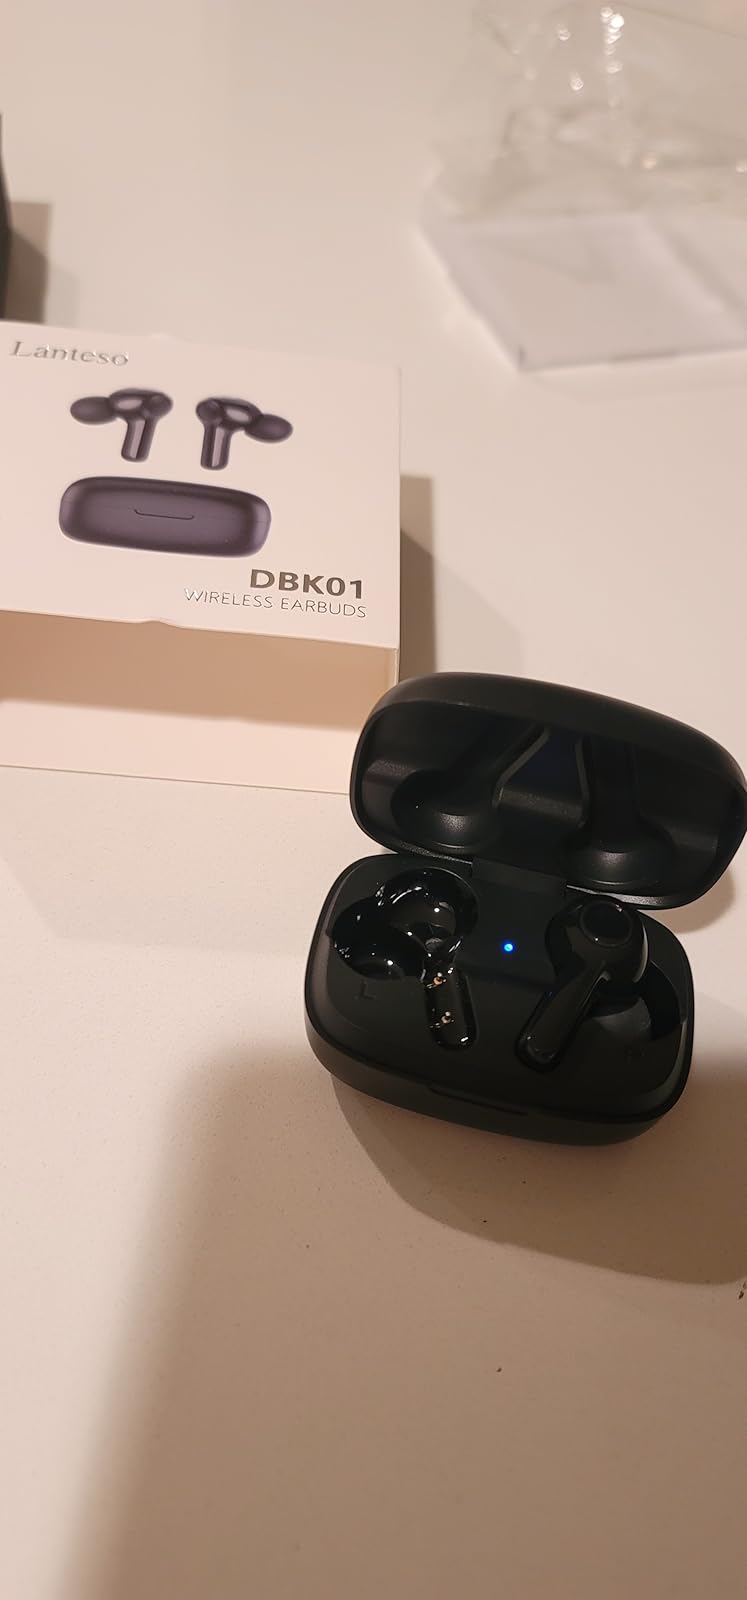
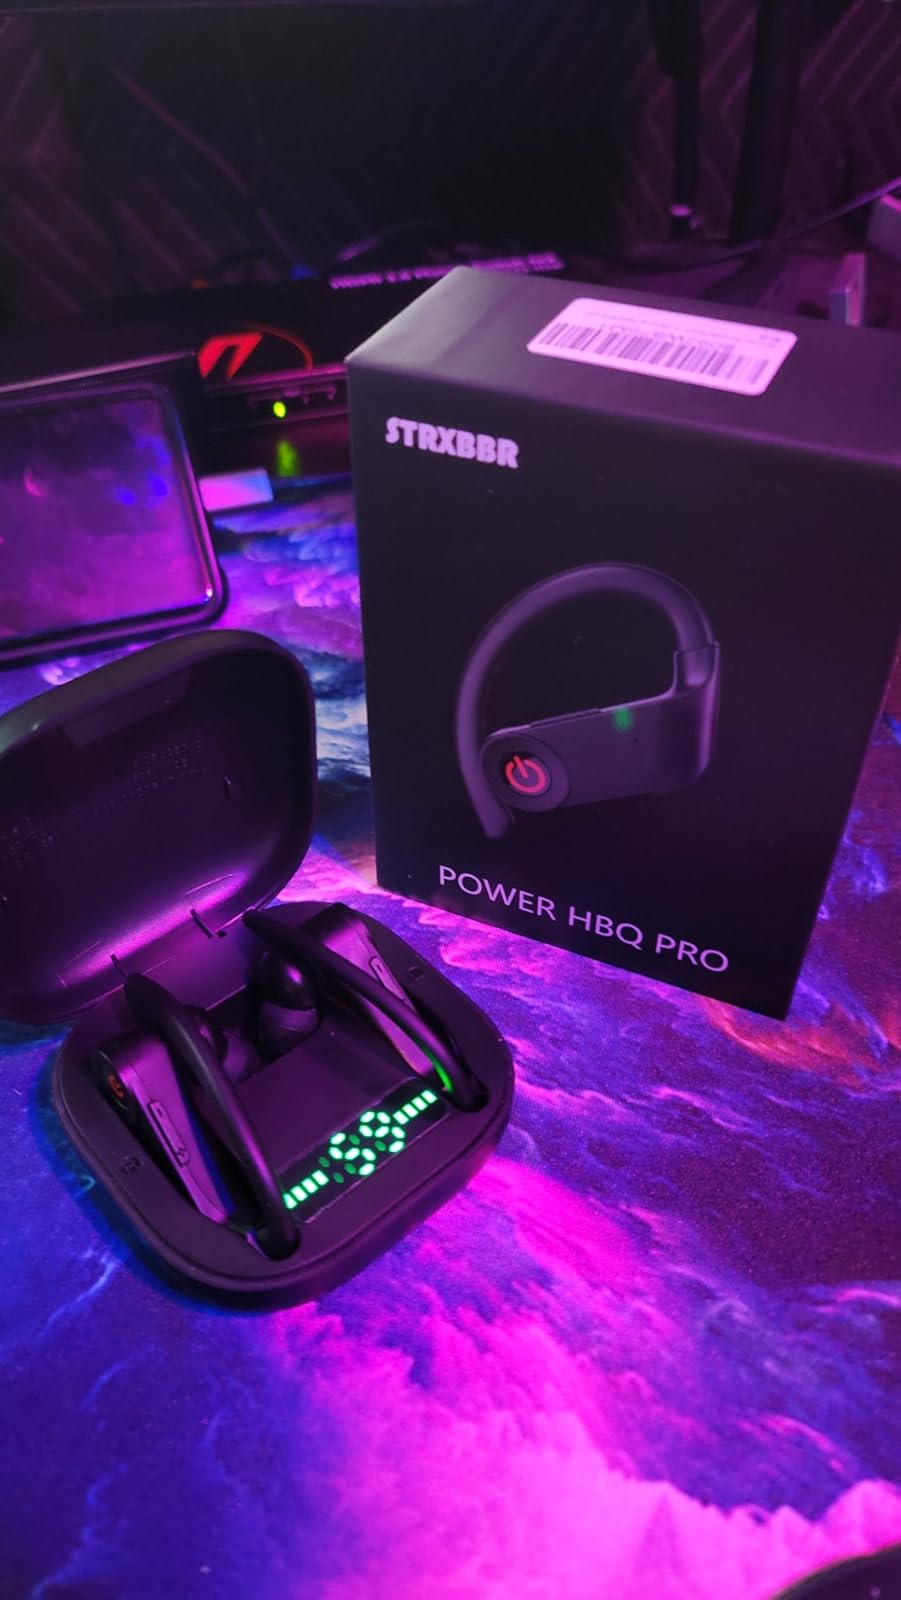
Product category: earbuds
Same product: no